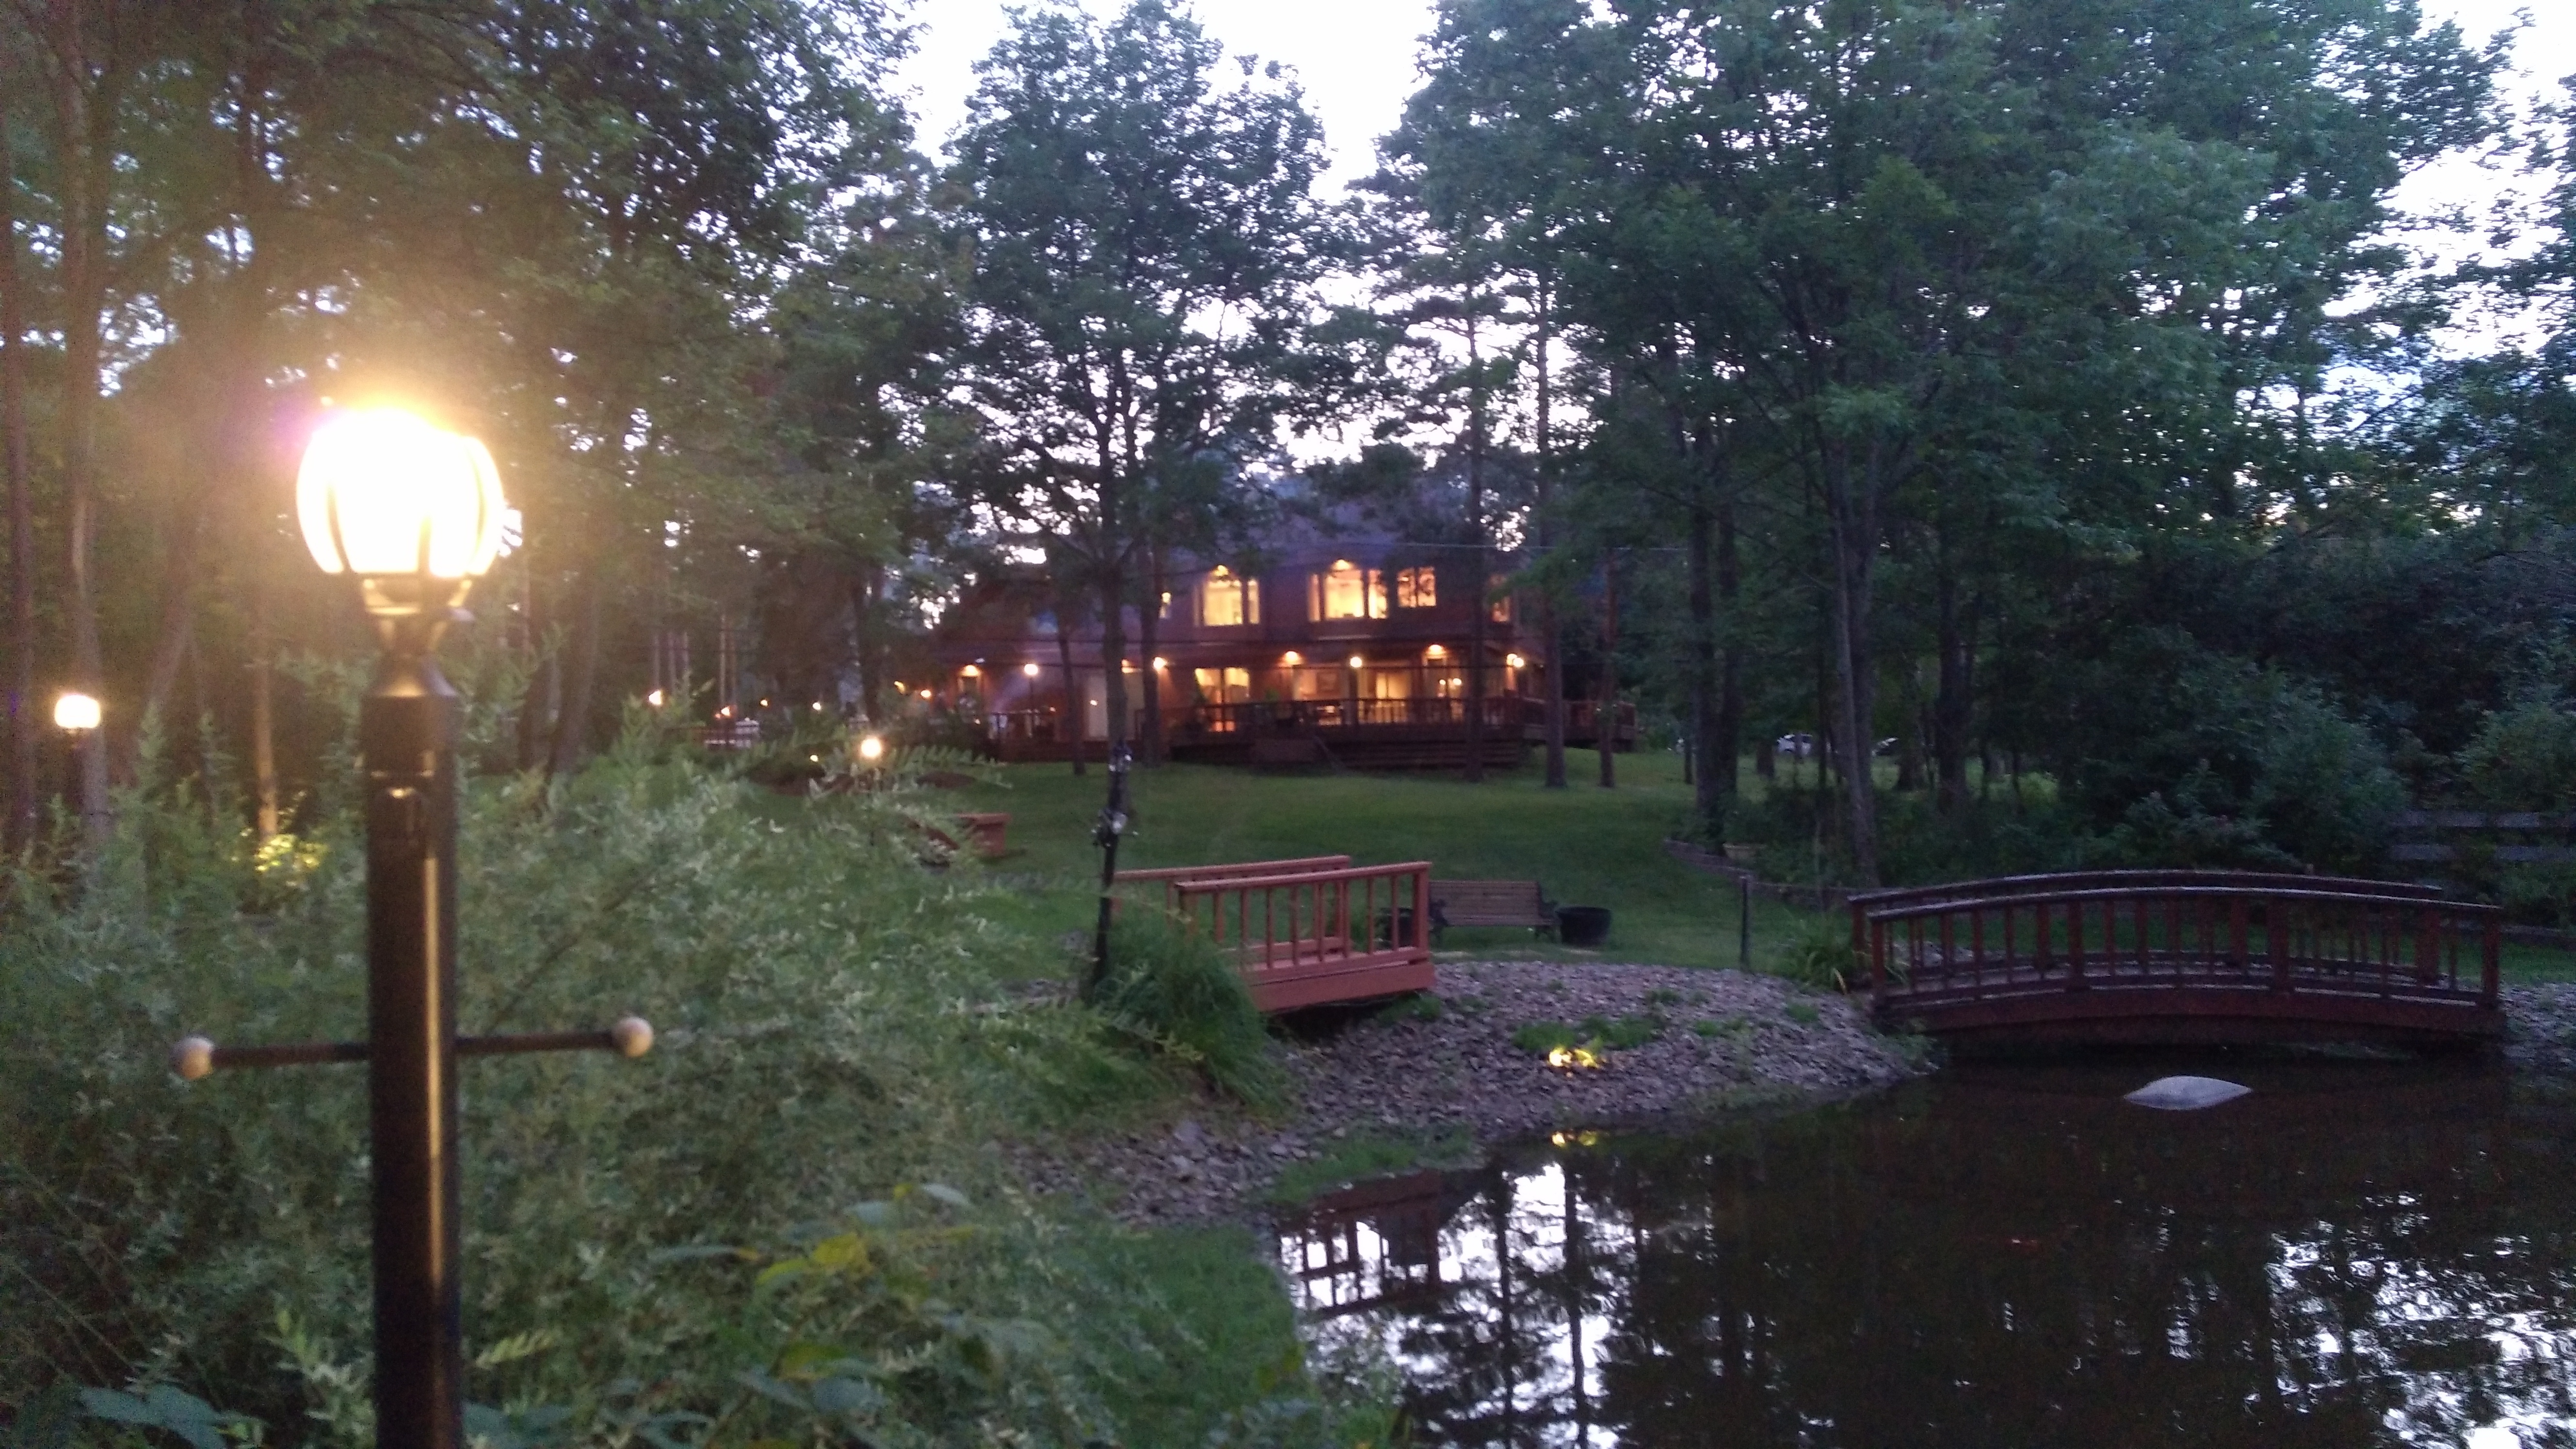
forest, bridge, house, flower, lake, river, evening, park, backyard, garden, waterway, lakeside, trees, estate, buffalo, landscape lighting